Haleakalā National Park

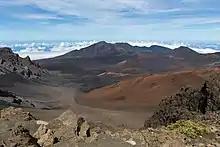
Visitor center view at

The main feature of this part of the park is Haleakalā Crater which, despite its name, is geologically an erosional valley. It is across, wide, and deep. The interior of the crater is dotted by numerous volcanic features, including large cinder cones. Two main trails lead into the crater from the summit area: the Halemau'u and Sliding Sands trails, both of which are designated as National Recreation Trails. Hikers in the crater can stay in one of three cabins.